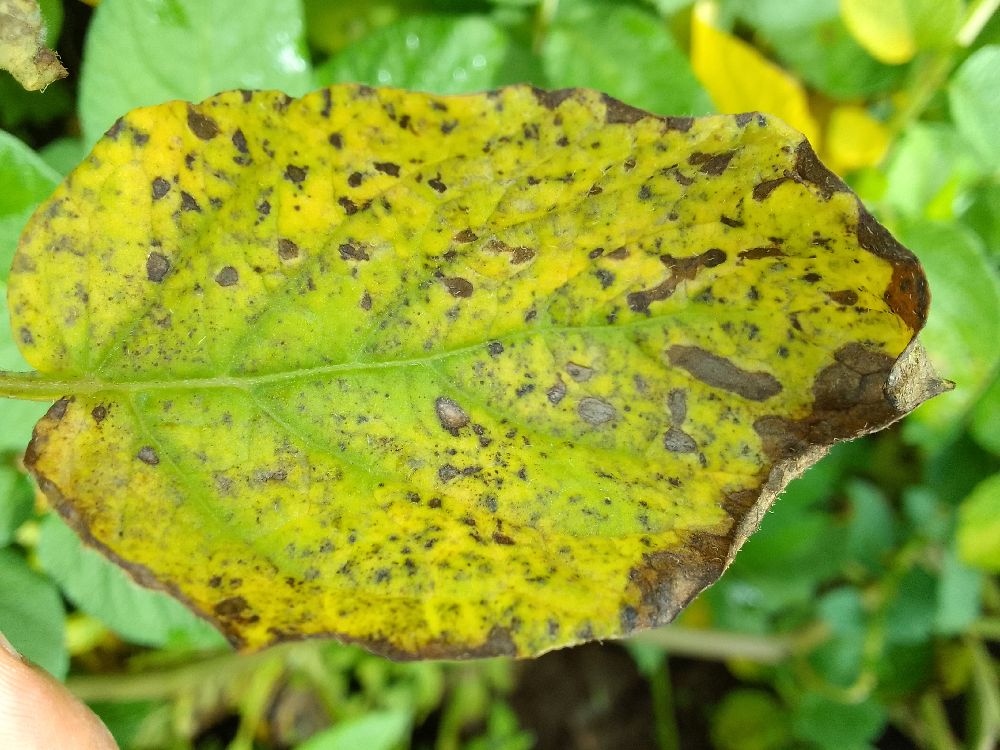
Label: Early blight